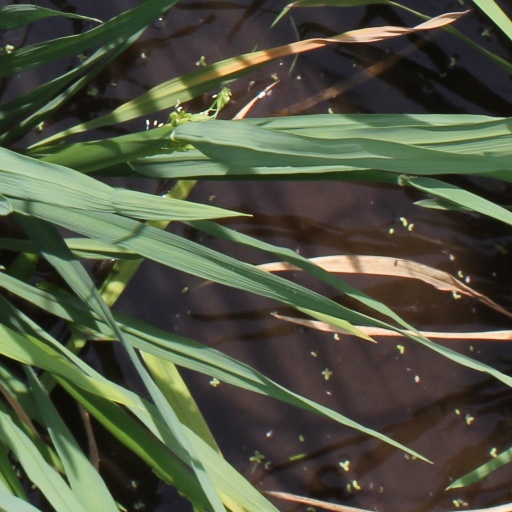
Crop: rice